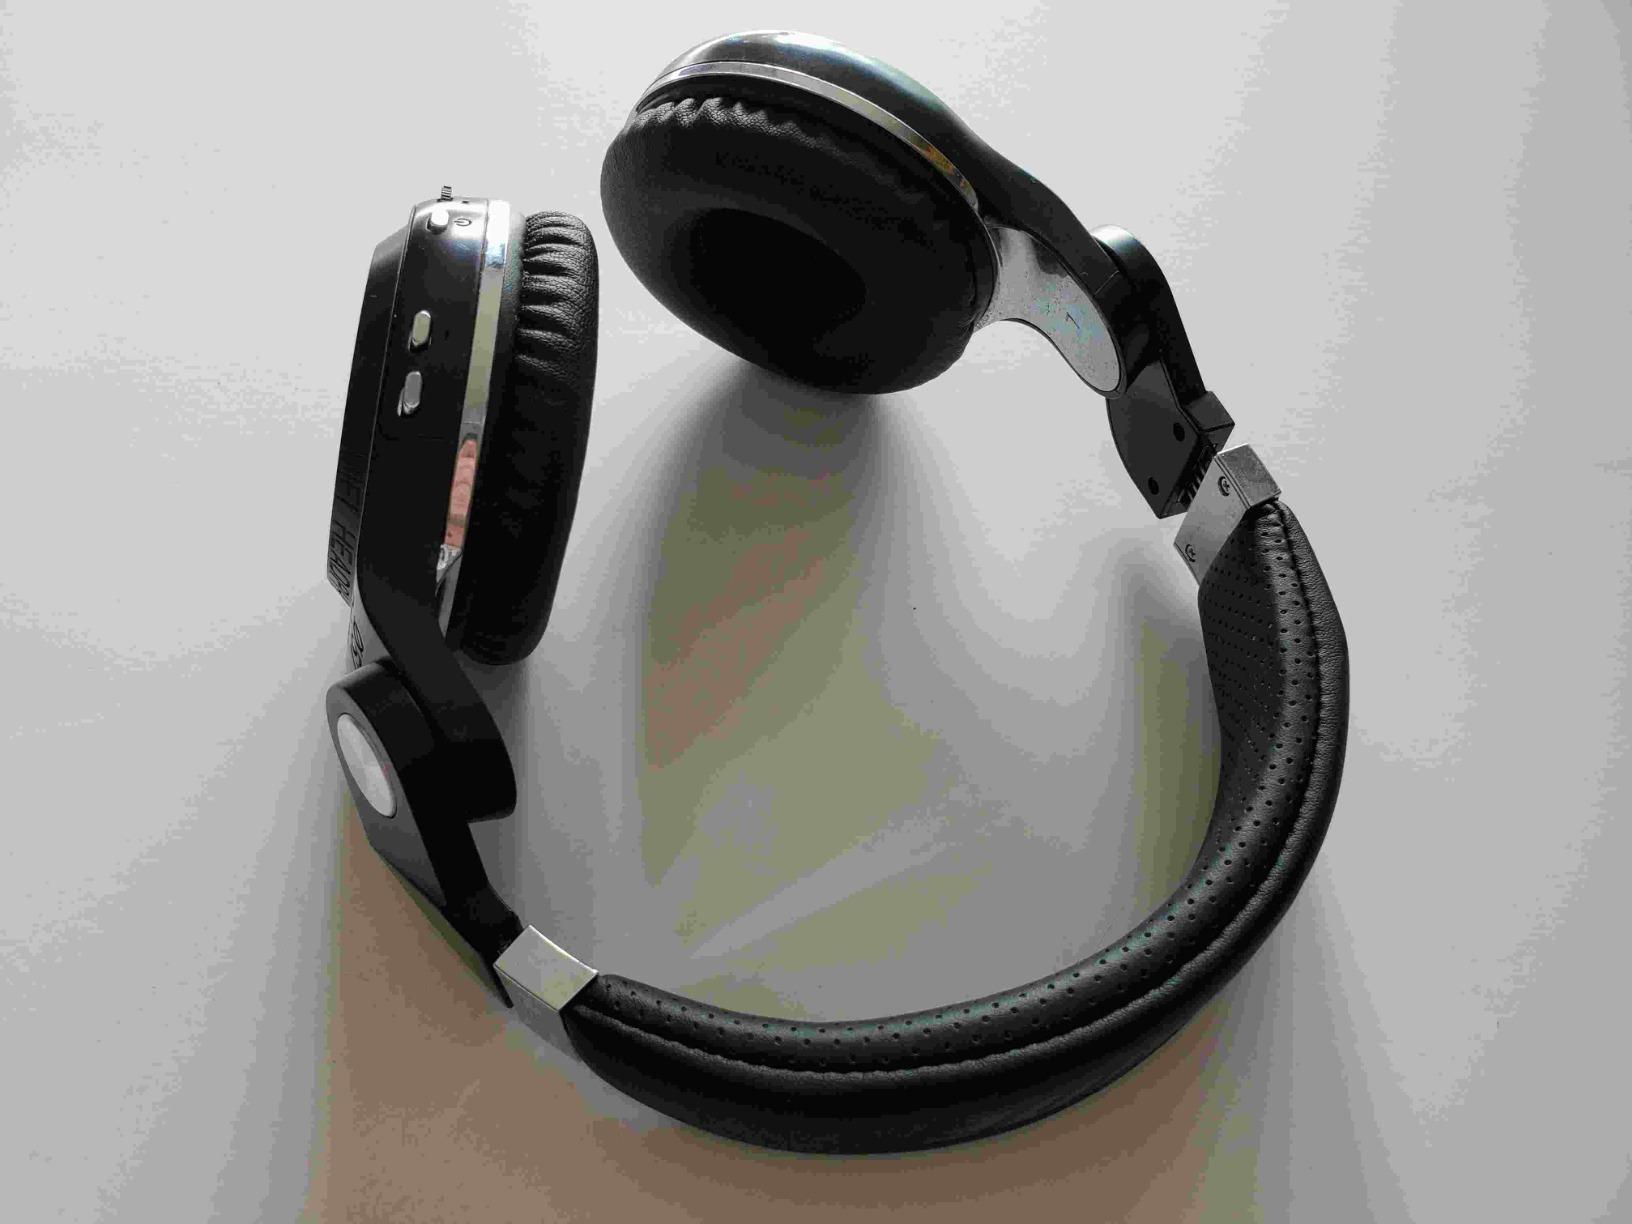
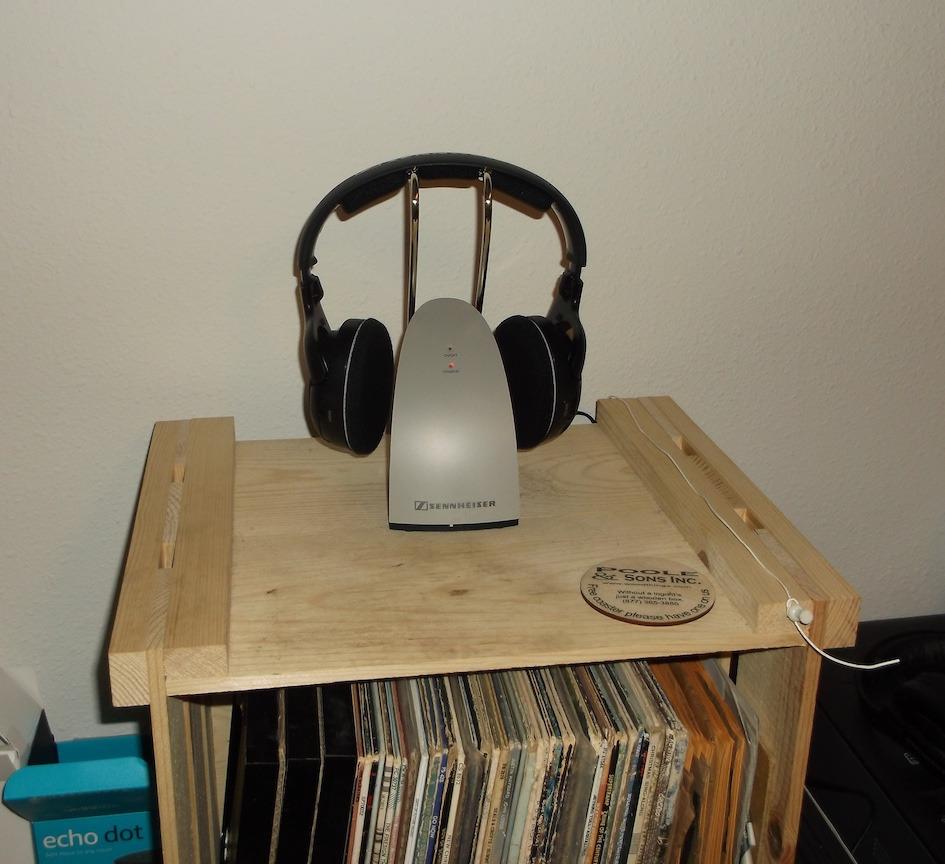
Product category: headphones
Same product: no